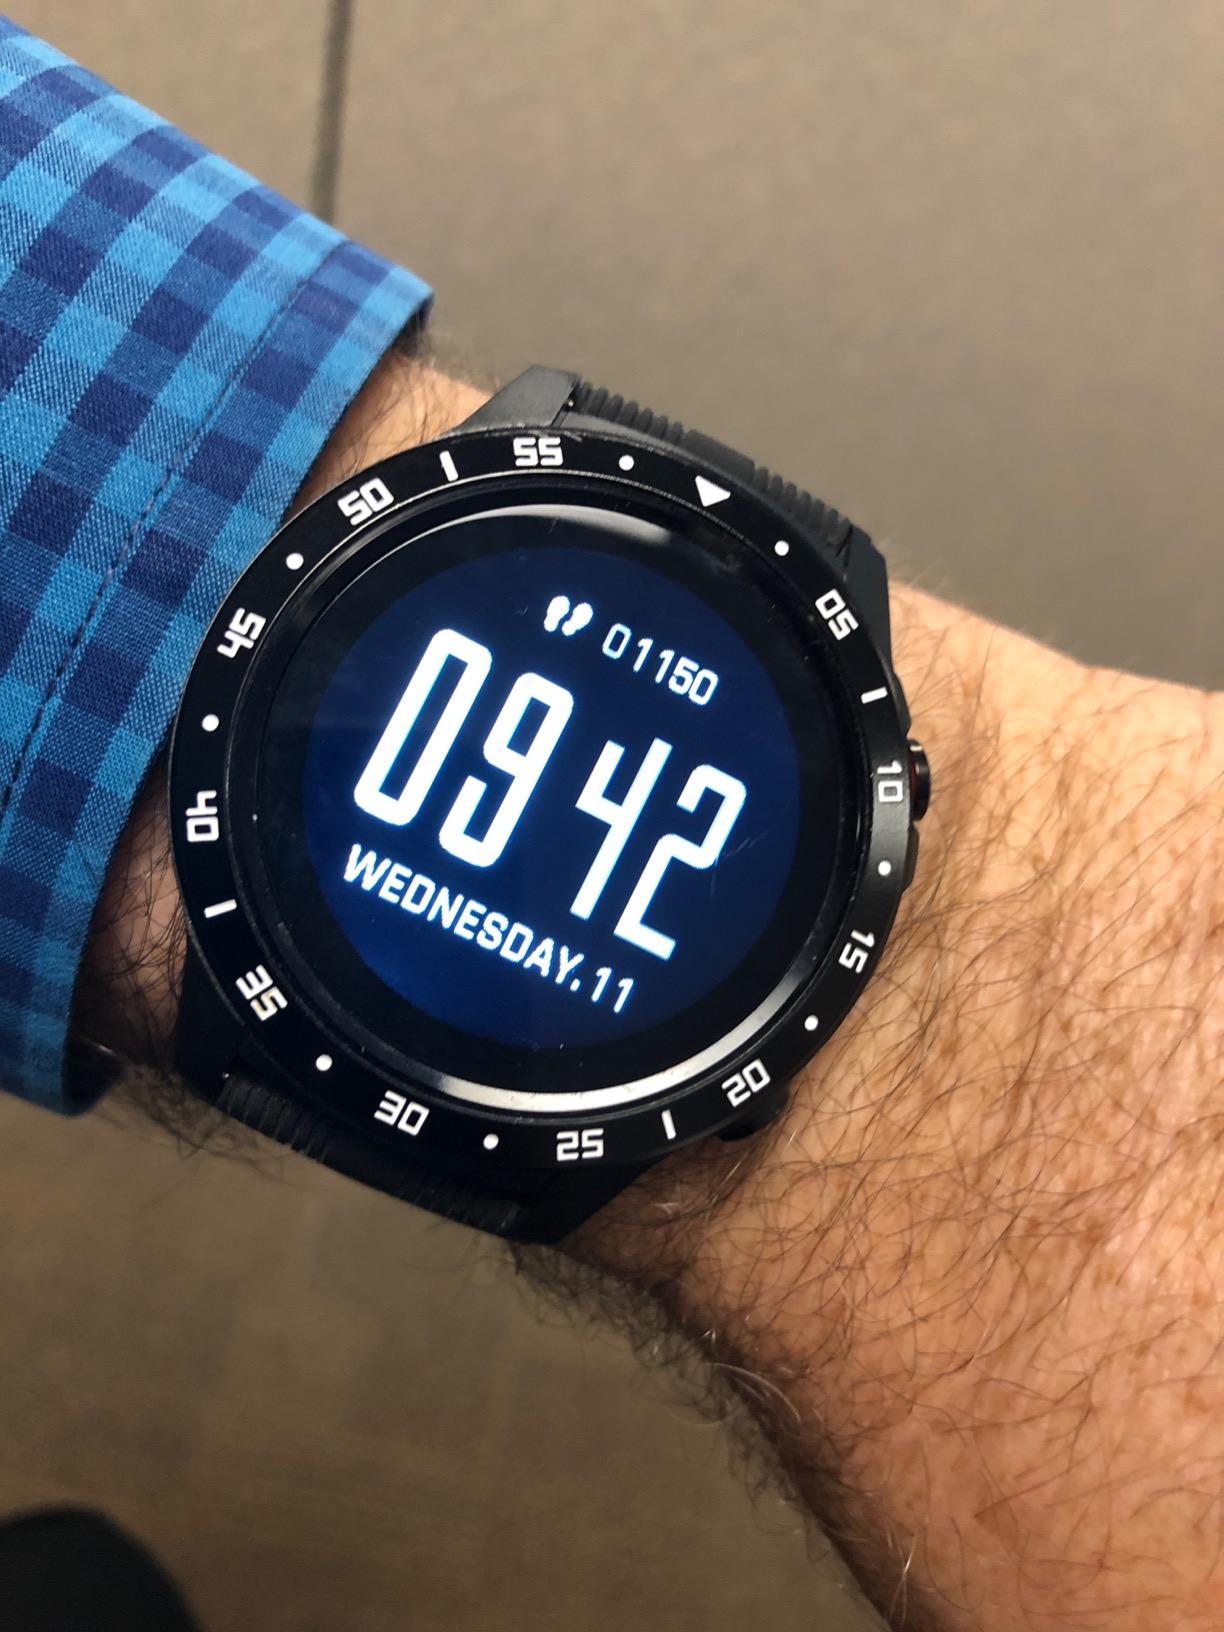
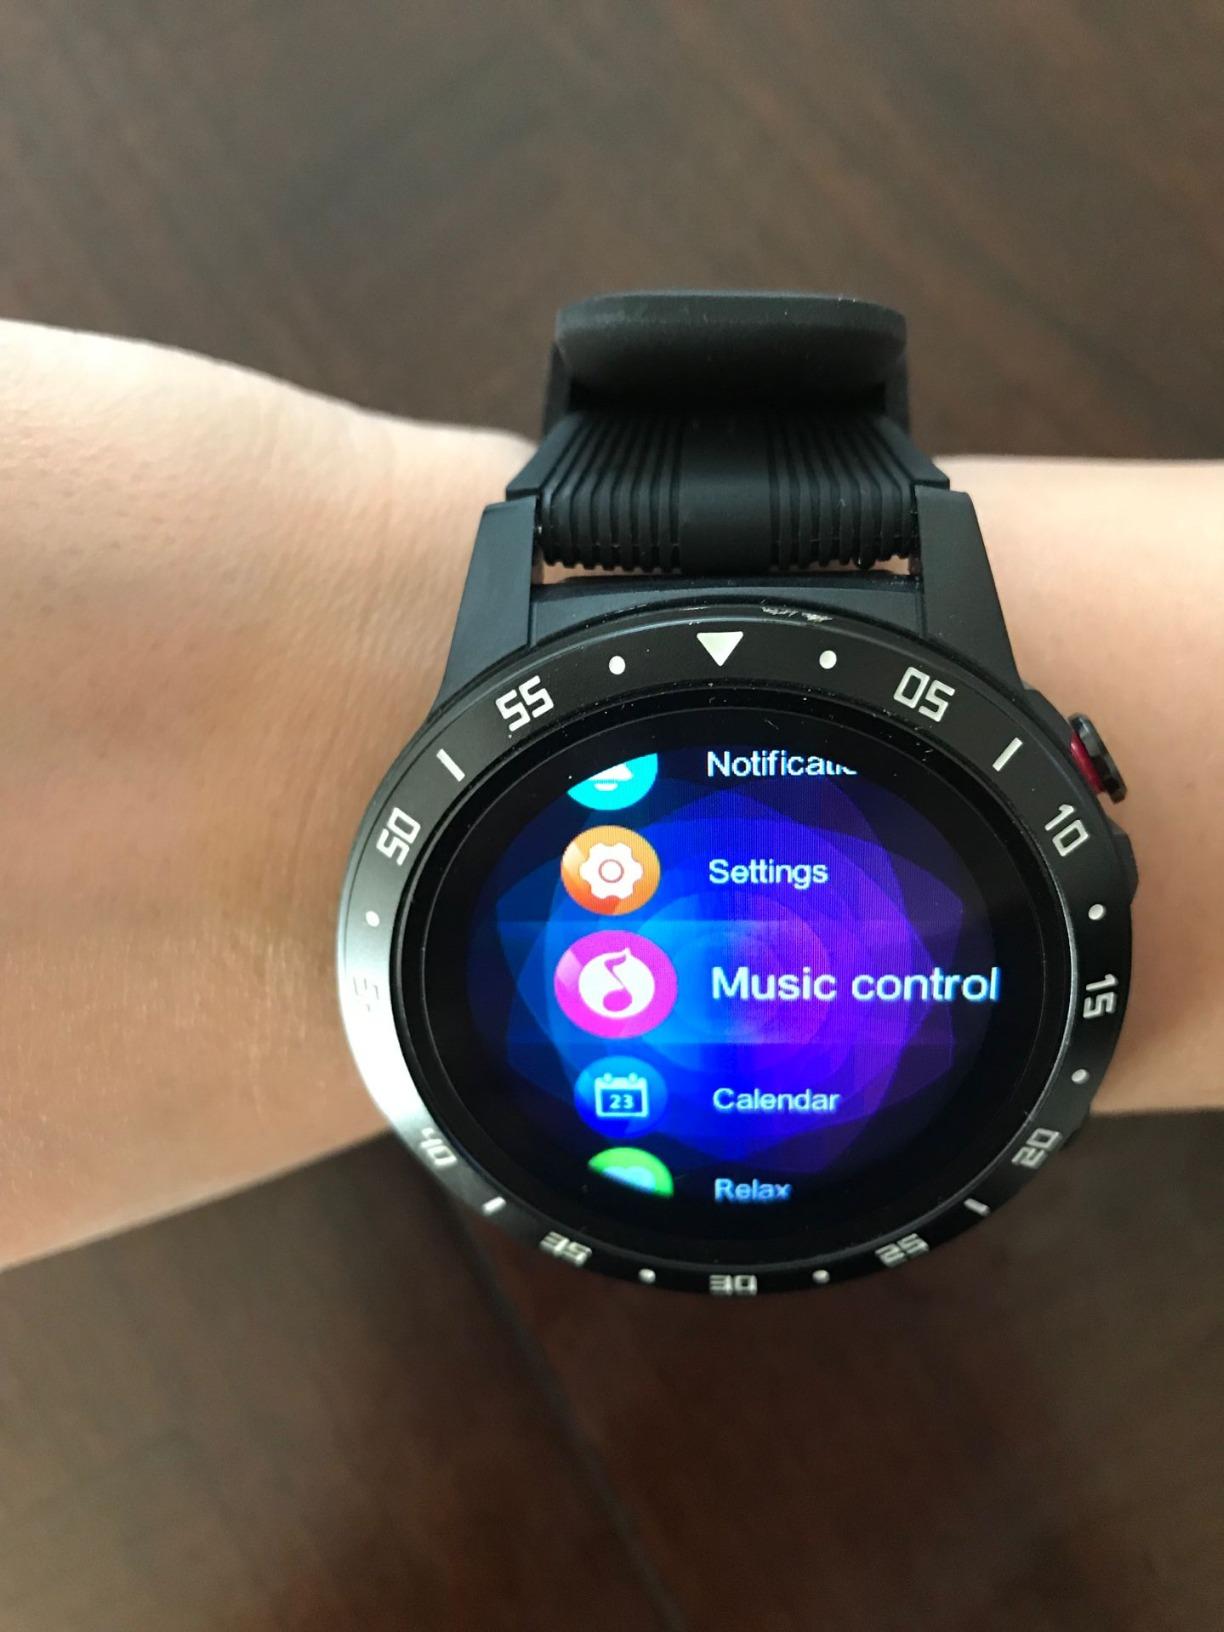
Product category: smartwatch
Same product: yes